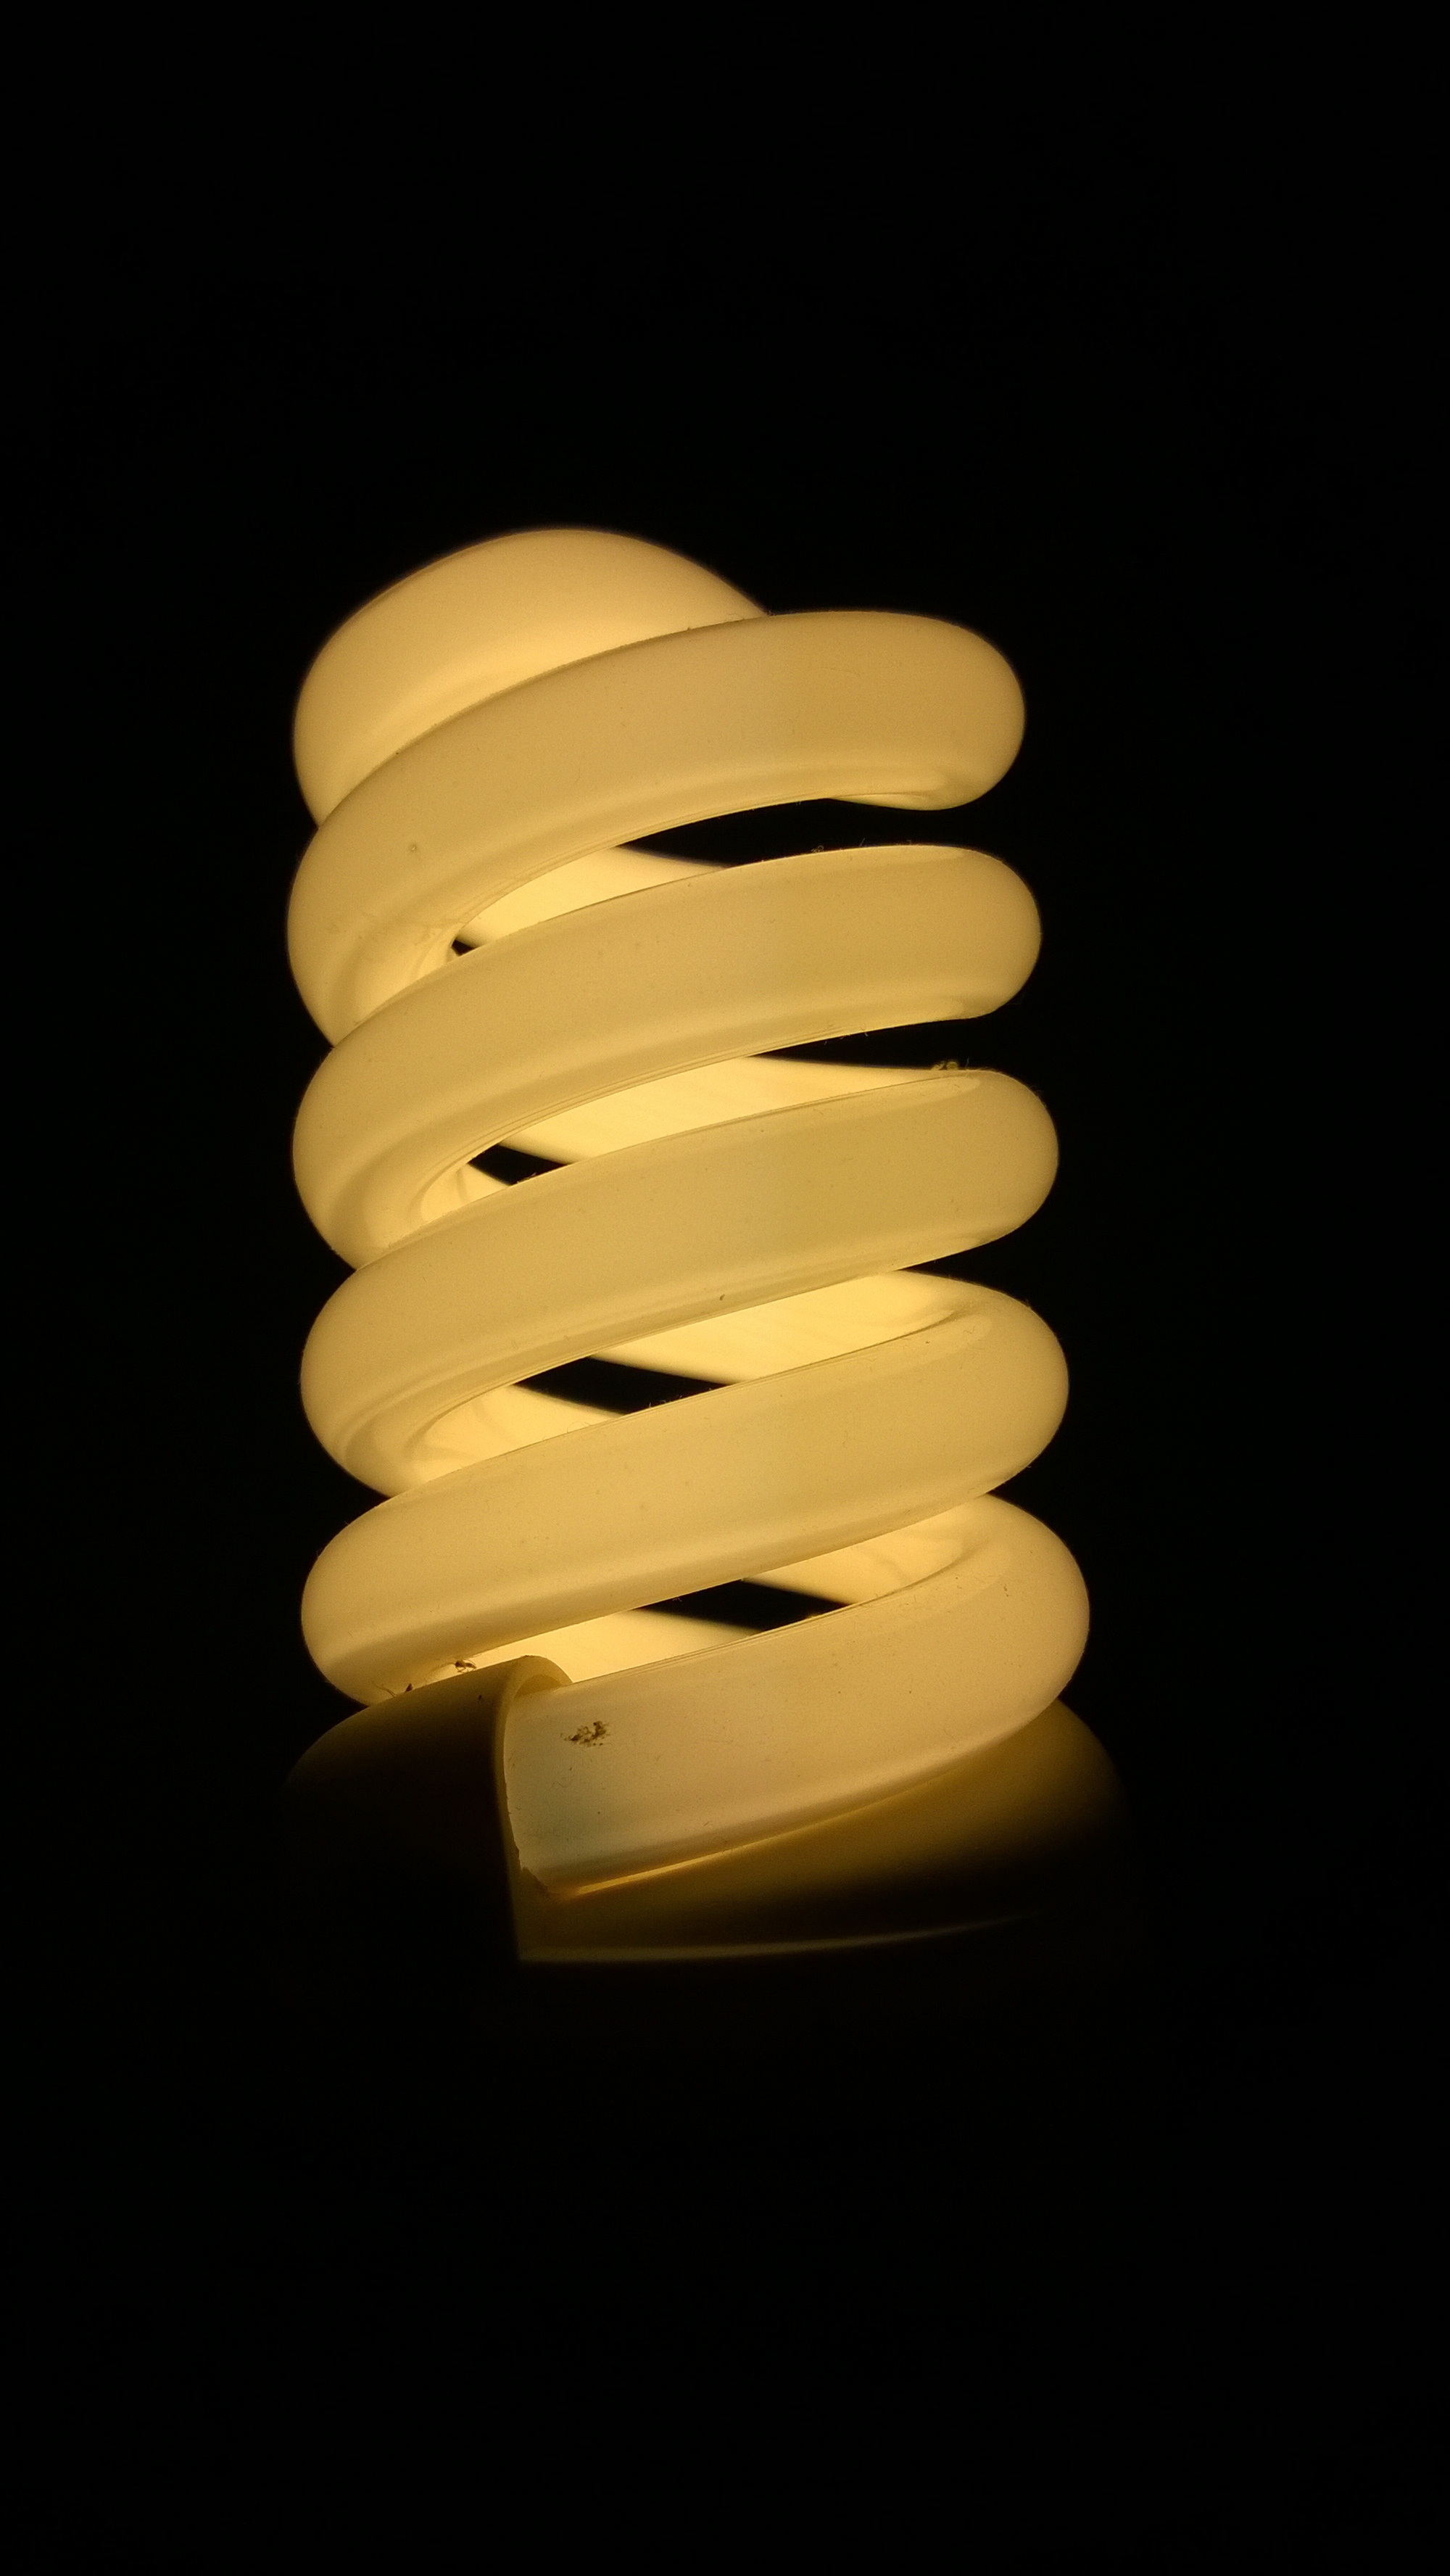
light, white, spiral, number, darkness, lamp, yellow, lighting, circle, light fixture, macro photography, energiesparlampe, incandescent light bulb